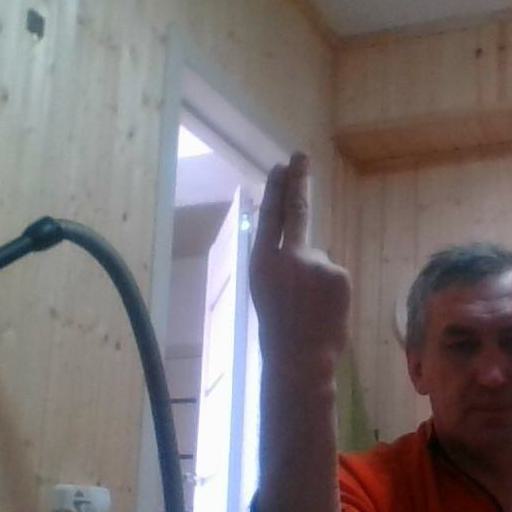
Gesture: two_up_inverted